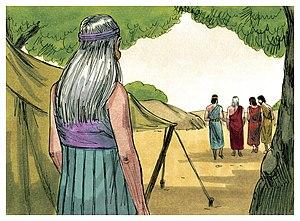
Illustration biblique du livre de la Genèse chapitre 18 עברית: 18 האיור המקראי של change me! פרק हिन्दी: {{{hi}}} अध्याय change me! की पुस्तक की बाइबिल चित्रण Bahasa Indonesia: Ilustrasi Alkitab dari Kitab Kejadian pasal 18 Italiano: Illustrazione biblica del libro della change me! Capitolo 18 日本語: change me!18章の本の聖書の実例 Jawa: Ilustrasi Alkitab saking Kitab Purwaning Dumadi pasal 18 한국어: change me! 18 장 장부의 성경 그림 Bahasa Melayu: Ilustrasi Alkitab dari Kitab Kejadian pasal 18